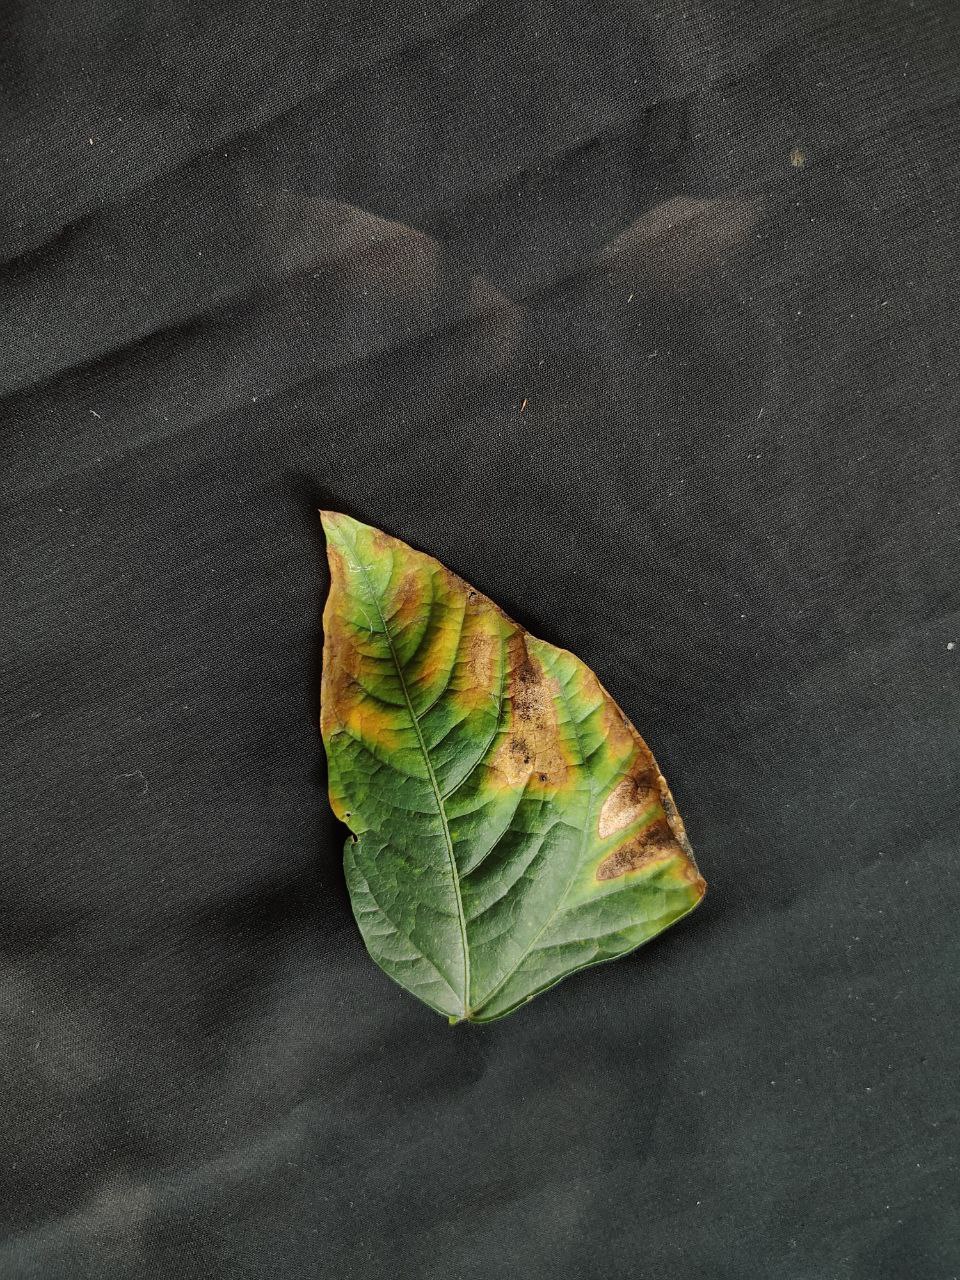
Crop: cowpea
Leaf condition: Bacterial wilt